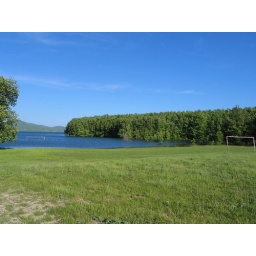
Plastira's lake ,GreeceThis is a ground for football and water polo in the same time ;)